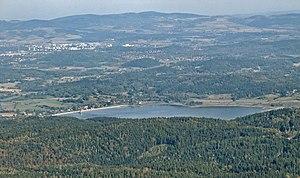
Pour être reconnu monument historique de Pologne, un site doit être déclaré comme tel par le Président de la République de Pologne. Le terme « monument historique » a été introduit dans la législation polonaise en 1990, et les premiers monuments historiques ont été déclarés par le Président Lech Wałęsa en 1994.